Isabel Letham

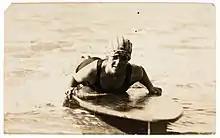
Isabel Letham at South Steyne beach c. 1917

Kahanamoku had been invited to Australia by the NSW Swimming Association. He hadn't brought a surfboard so he made one from sugar pine. At Freshwater Beach, Kahanamoku gave a 3-hour demonstration of "Hawaiian-style surf shooting" to a crowd of several hundred people on 10 January 1915. Australians had been bodyboarding on wooden boards, and bodysurfing.